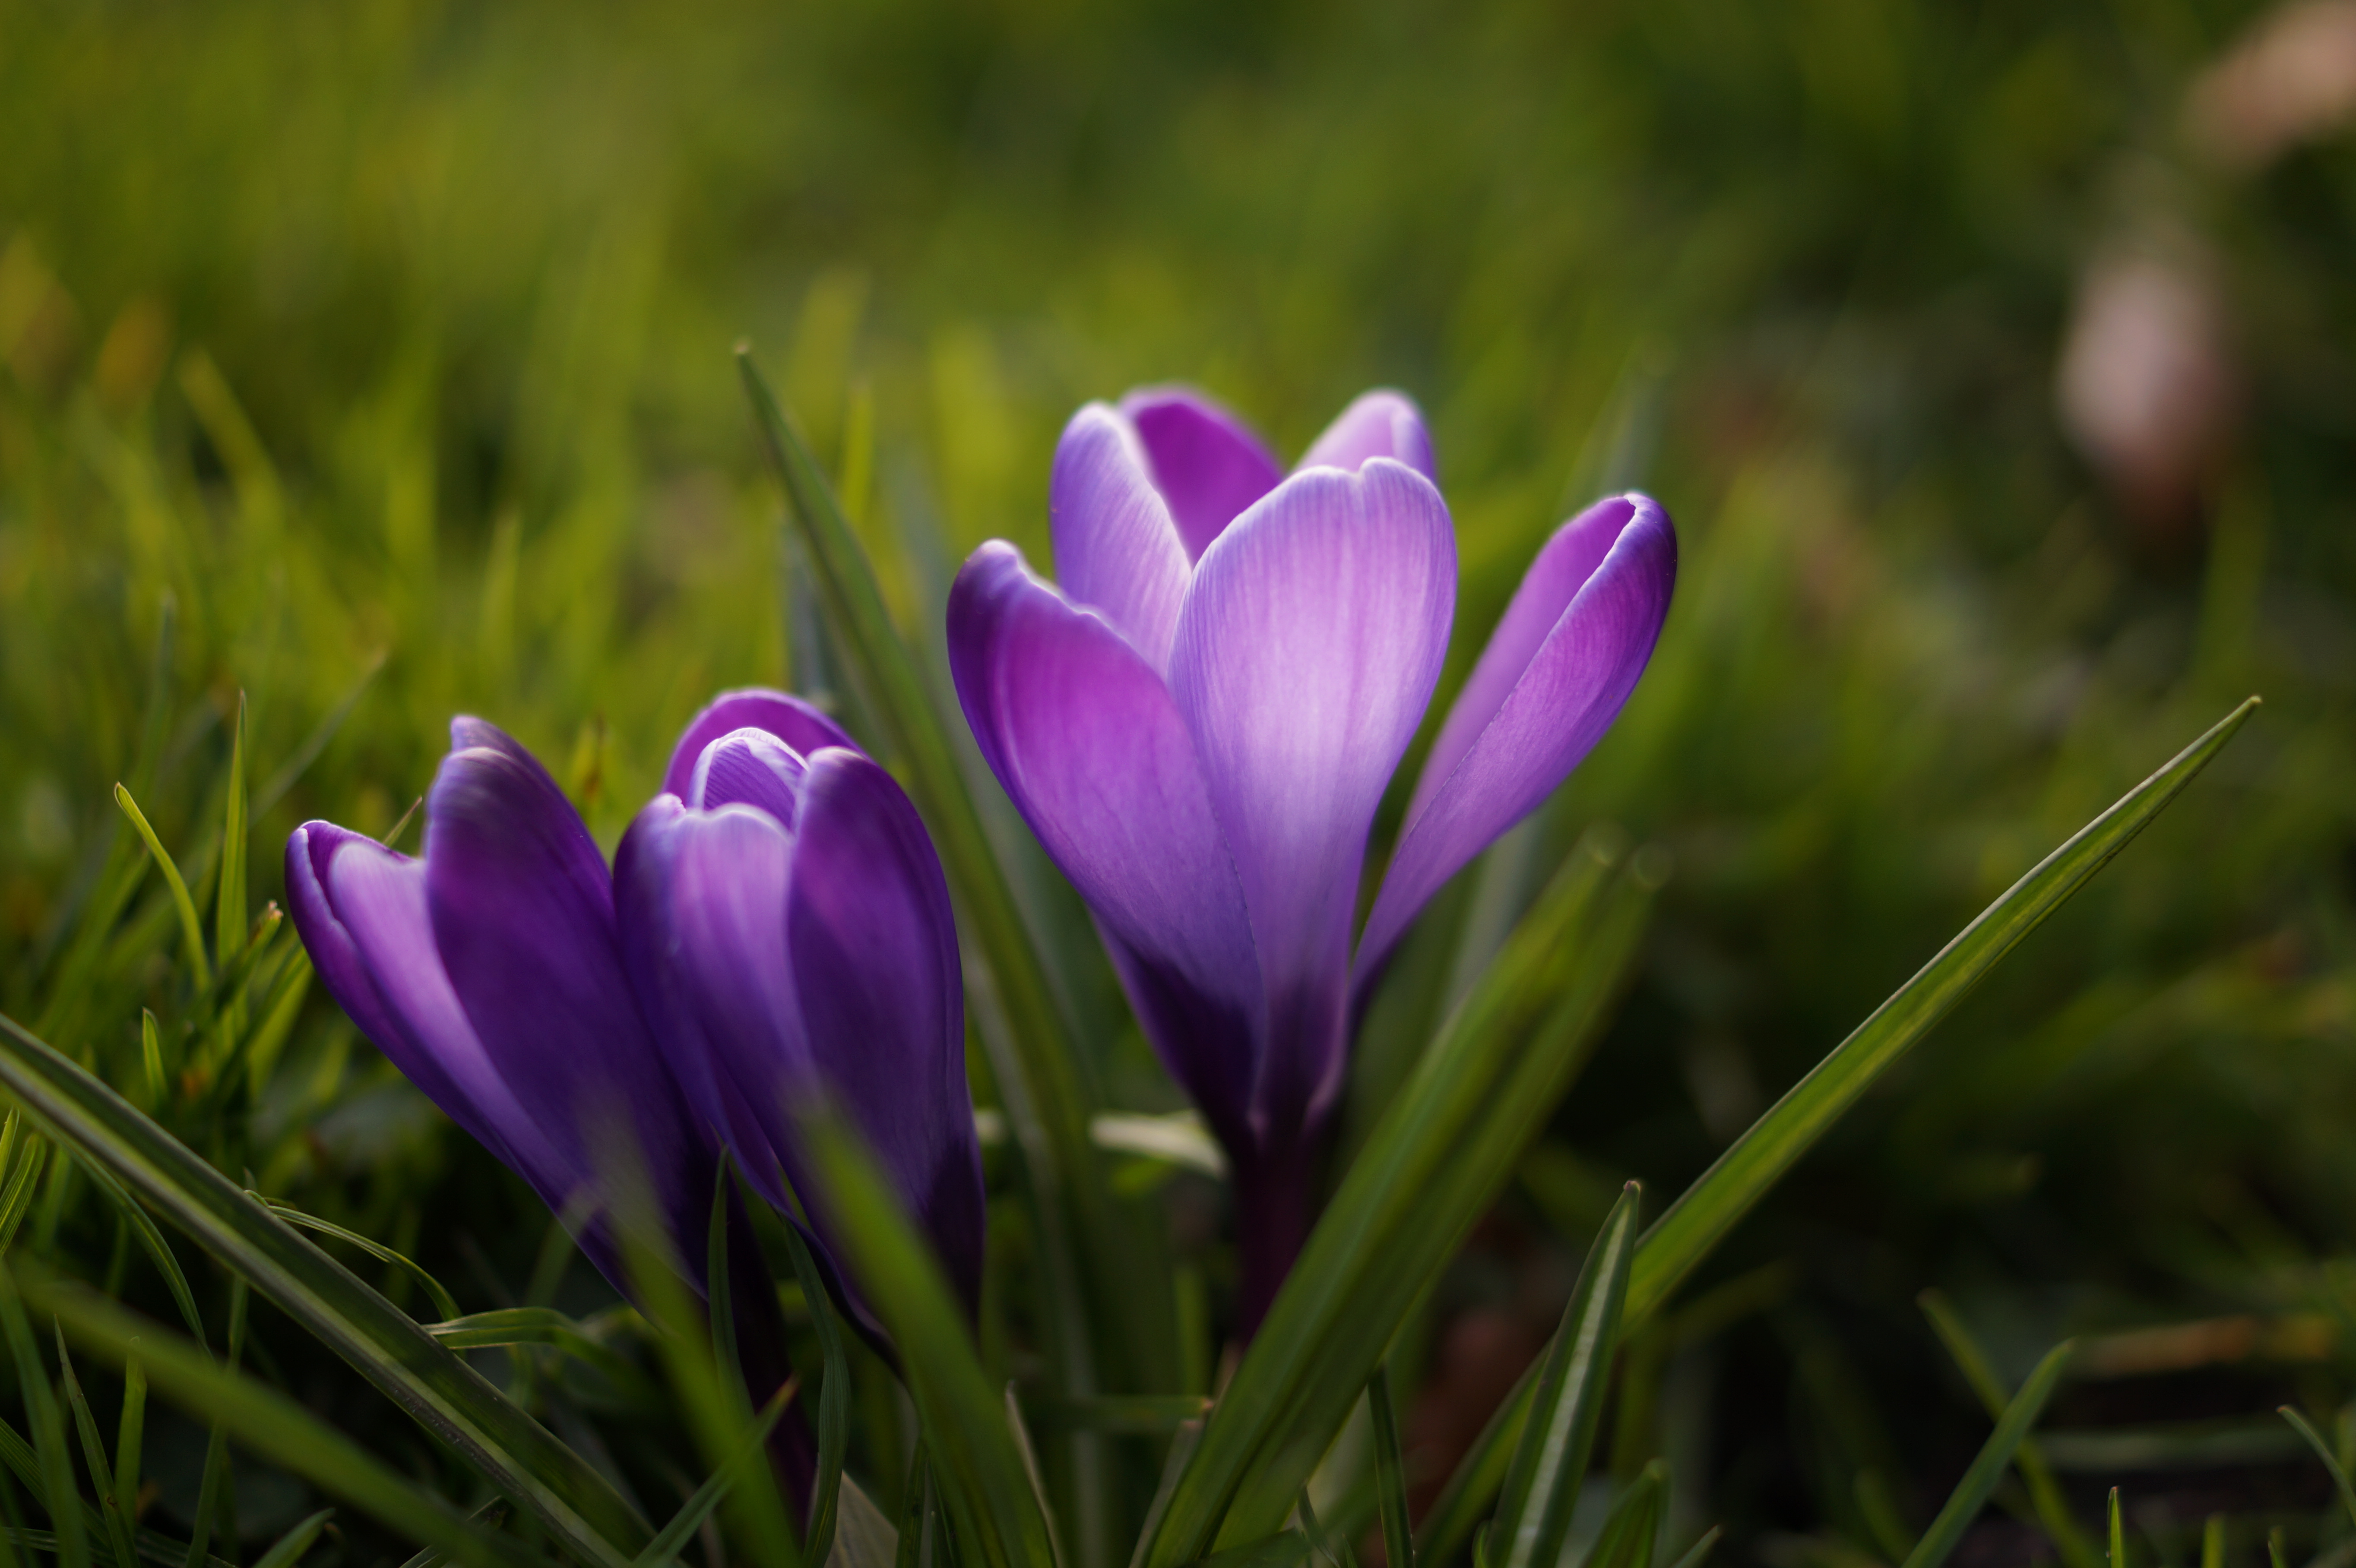
nature, grass, blossom, plant, field, meadow, flower, petal, spring, botany, flora, wildflower, close up, purple flowers, violet, lilac, crocus, macro photography, flowering plant, land plant, iris family, royalty free images